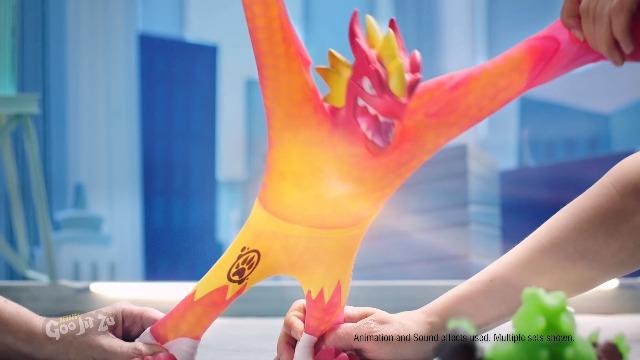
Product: Heroes of Goo Jit Zu 41012 S1 Ultimate Hero Pk, Multicolor
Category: Toys & Games | Toy Figures & Playsets | Action Figures
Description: Heroes of Goo Jit Zu provides kids with a new gooey way to play with action figures, with no mess.
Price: $29.99
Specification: ProductDimensions:4.7x9.8x12.8inches|ItemWeight:1.12pounds|ShippingWeight:3.04pounds(Viewshippingratesandpolicies)|ASIN:B07NSX5D8C|Itemmodelnumber:41012|Manufacturerrecommendedage:4-15years|Batteries:3LR44batteriesrequired.(included)